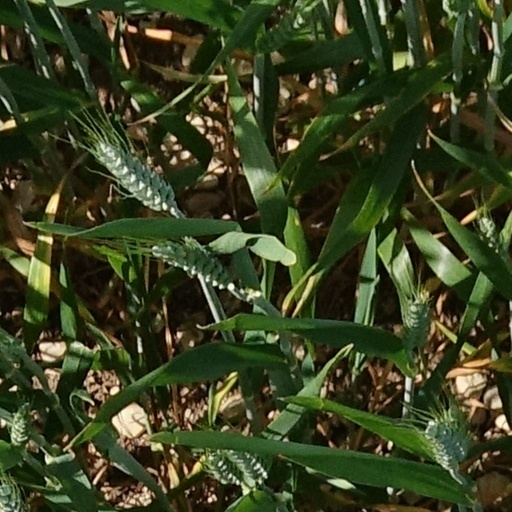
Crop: wheat